Dodford, Northamptonshire

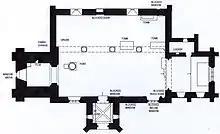
Plan of Dodford Church

Dodford has a Grade I listed parish church, called St Mary the Virgin. It was founded by the Normans in 1066, rebuilt by Ralph de Keynes in 1100, and the tower and north chapel were added by William de Keynes in 1221. St Mary's has a nave with a north aisle and a clerestory on the north side only. The arcade, of four bays, is 14th century. The south wall of the nave has two plain 12th-century splayed windows, of which the west one is now blocked, and part of the plain arch of a doorway; on the exterior there is much herringbone masonry. The south porch is of two storeys. The chancel was rebuilt in the 19th century. The church contains an elaborately carved 12th-century font.